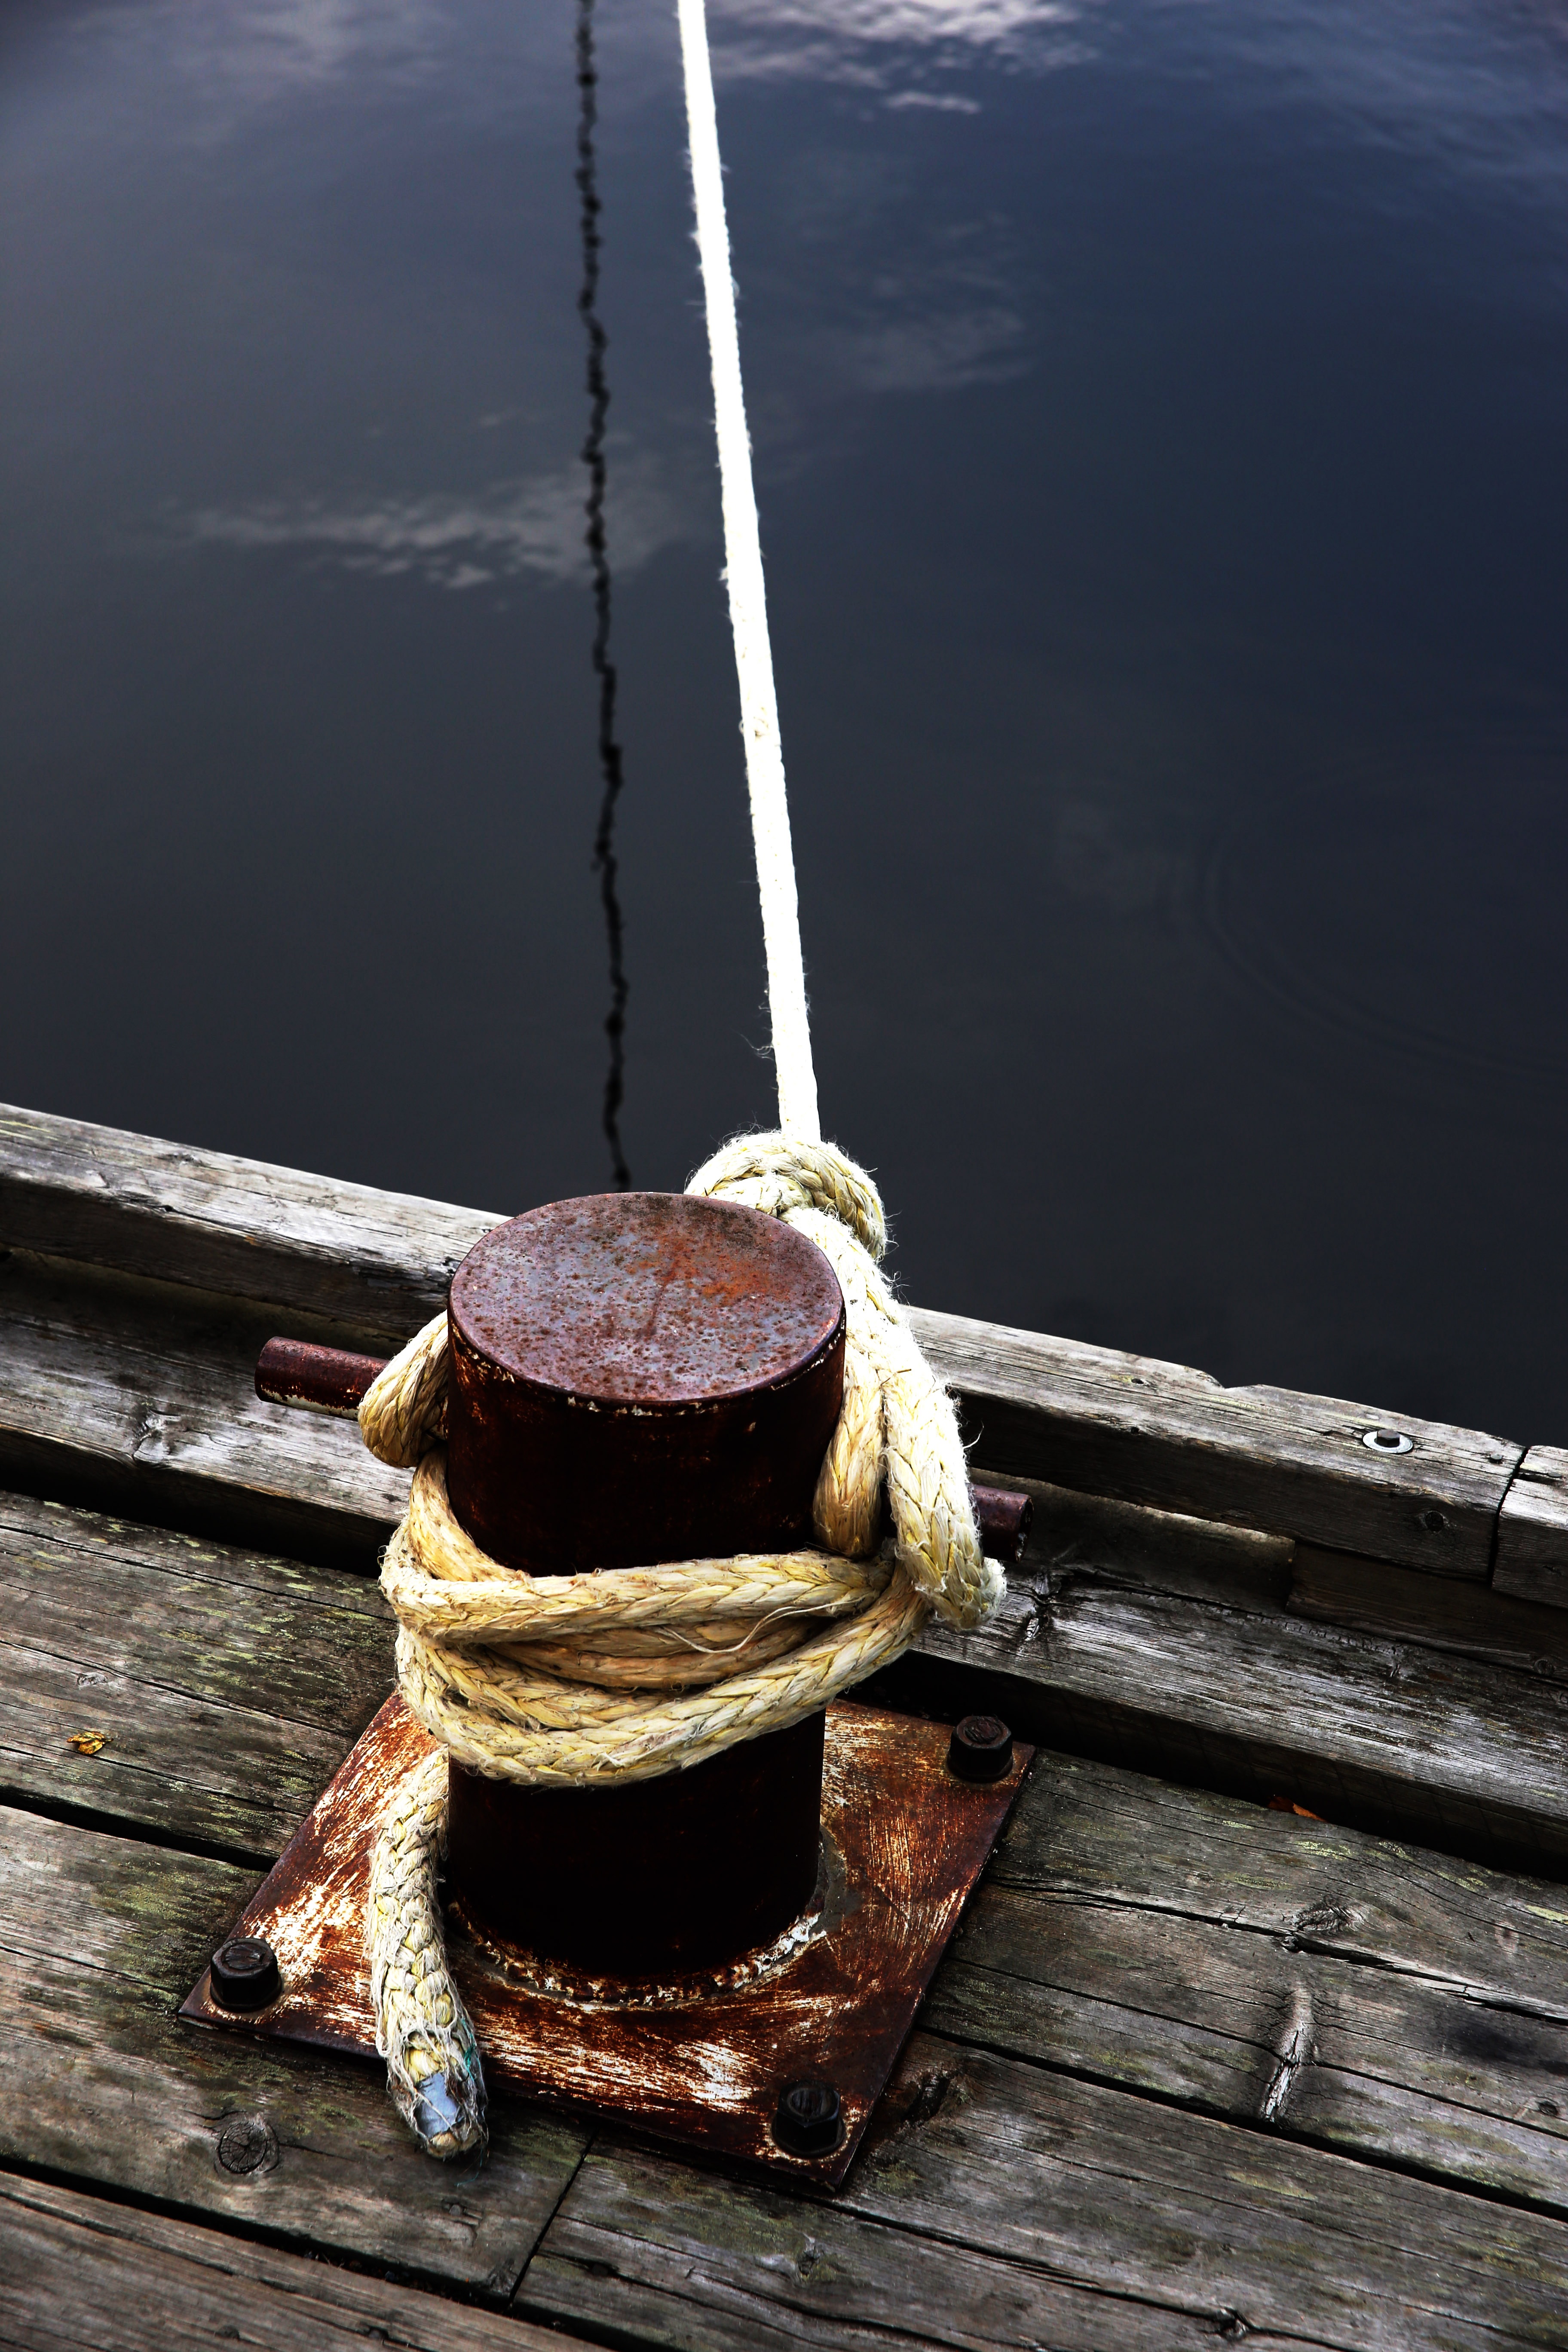
vehicle, pallet, pir, kaj, f rt jjning